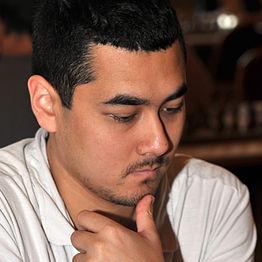
Age: 24